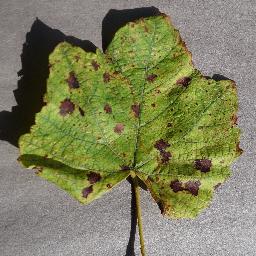
Label: Grape___Leaf_blight_(Isariopsis_Leaf_Spot)